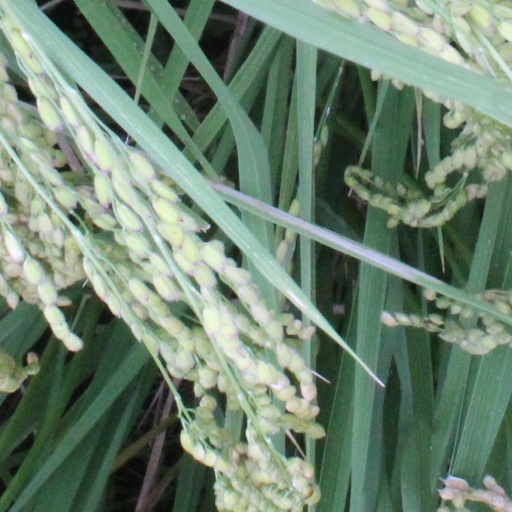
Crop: rice